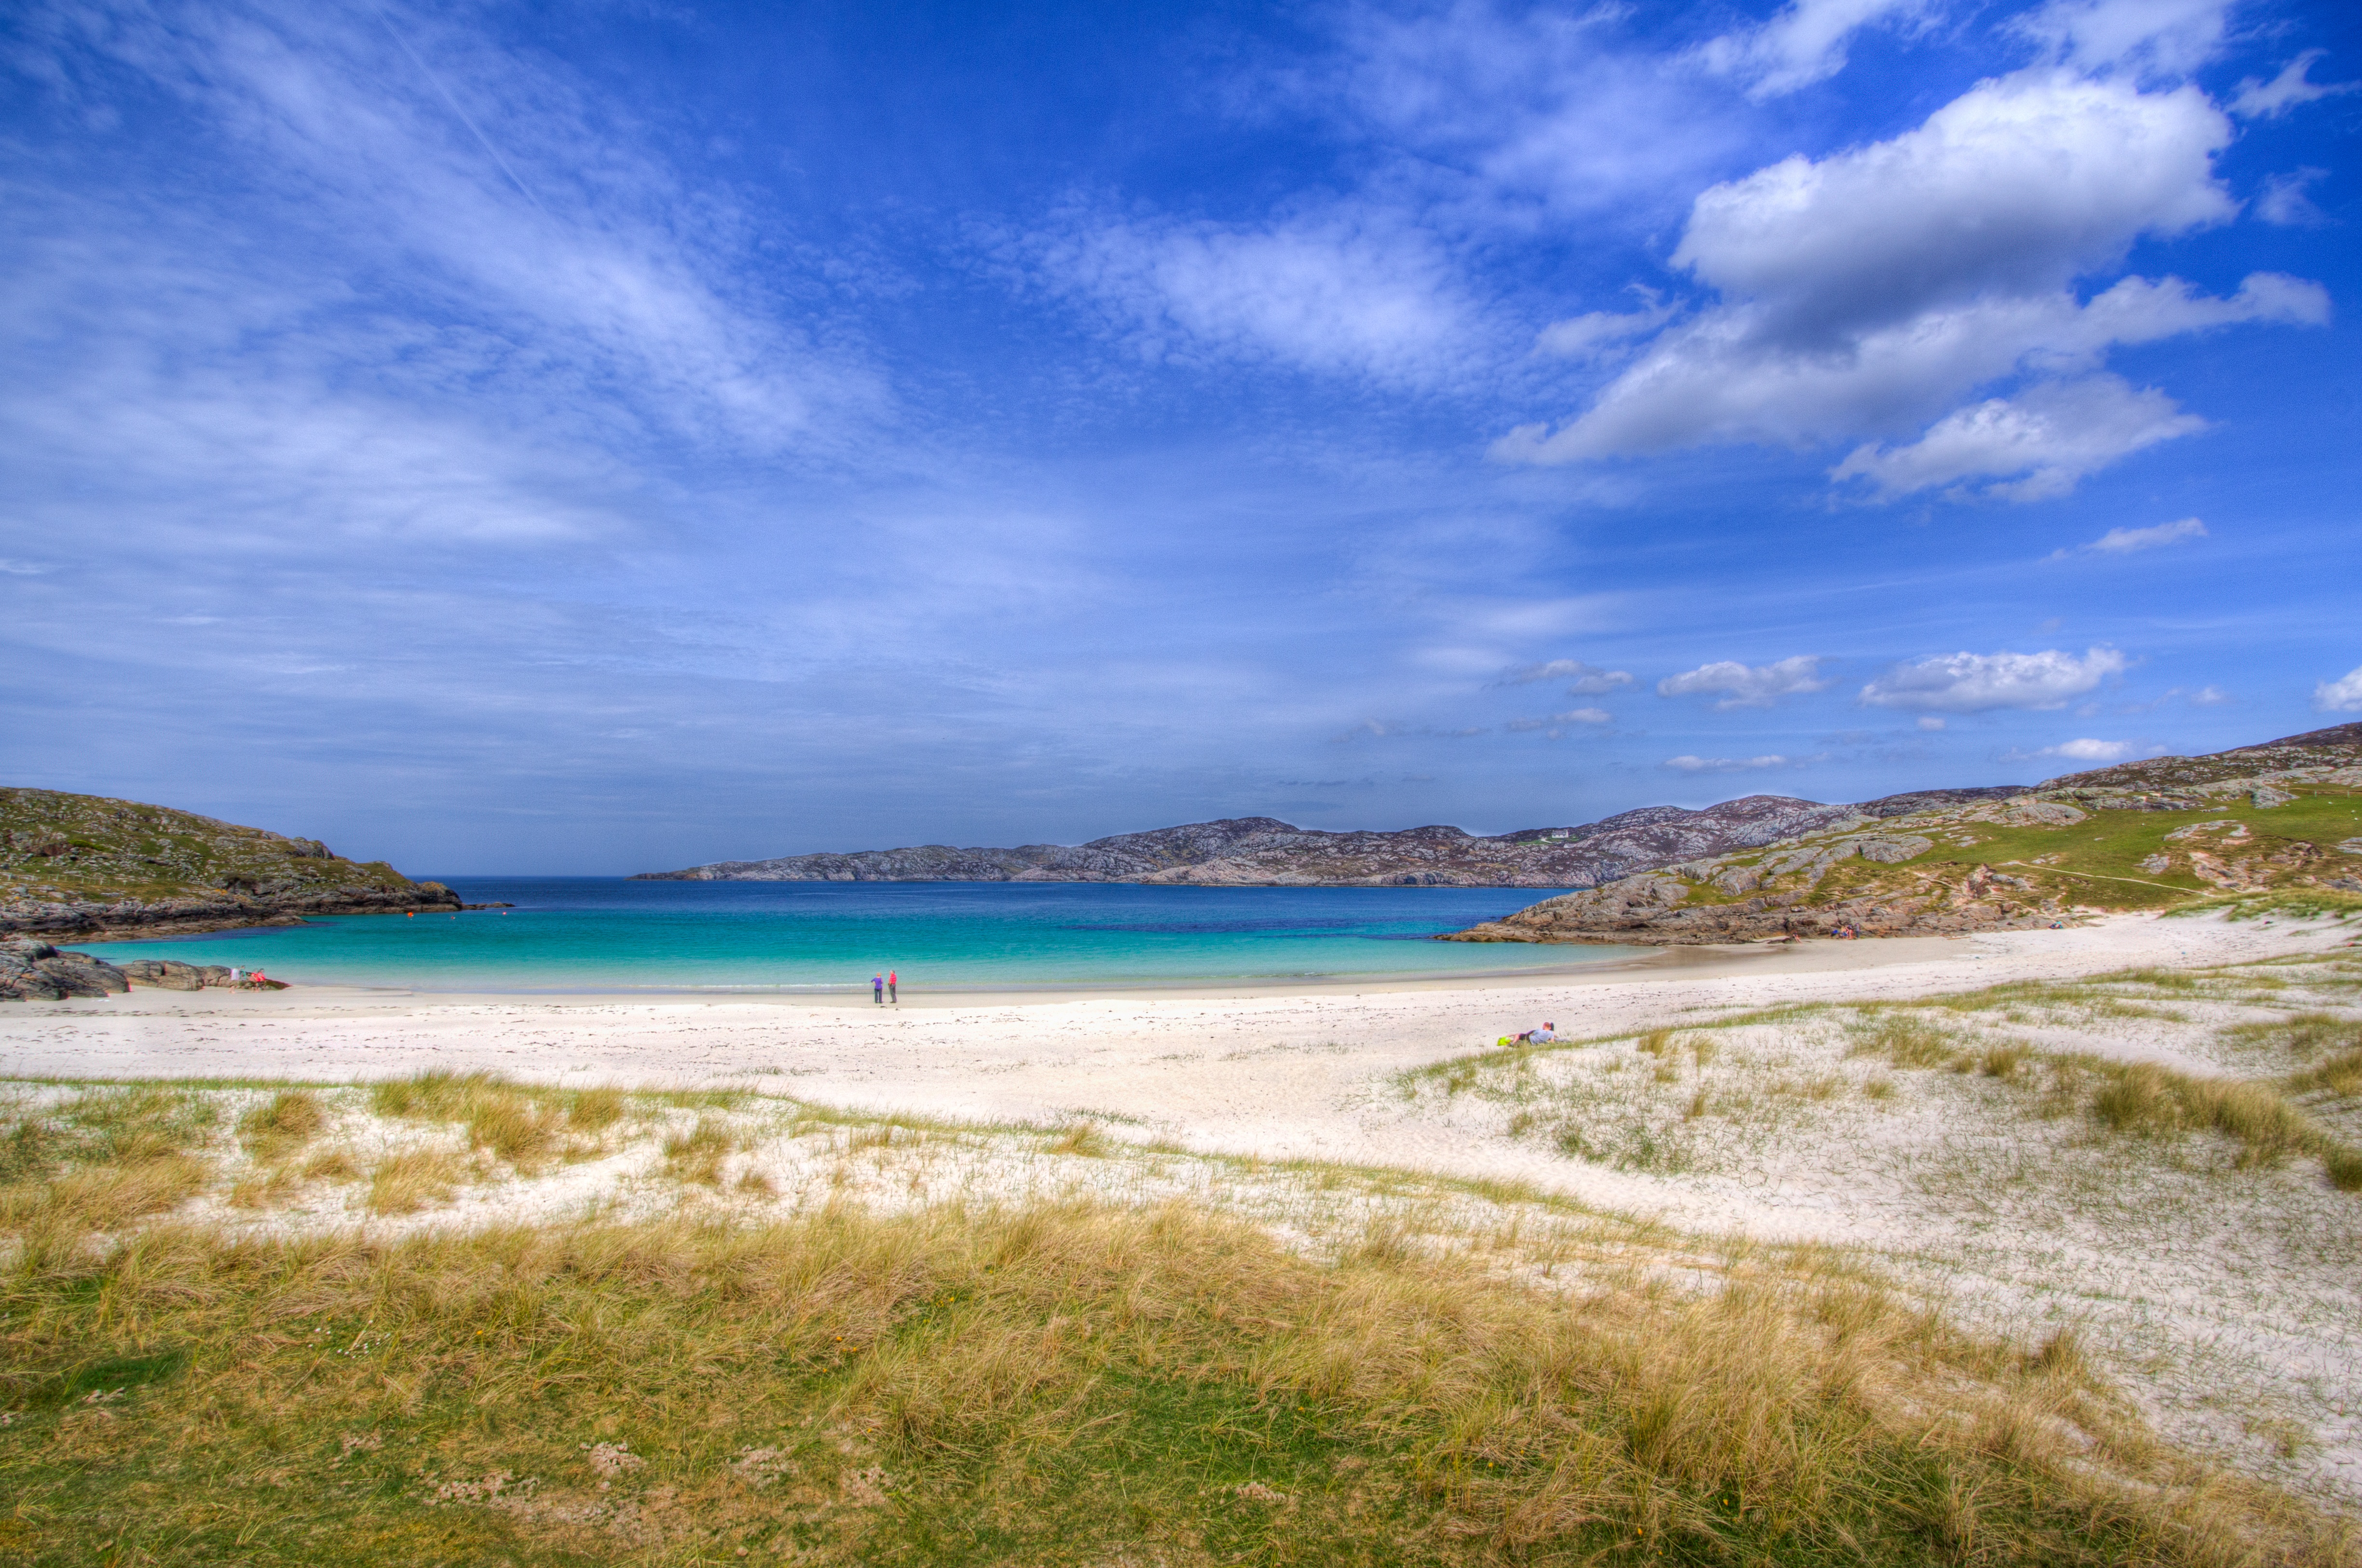
beach, sea, coast, water, sand, ocean, horizon, cloud, sky, shore, vacation, cove, bay, body of water, cape, landform